Overdeepening

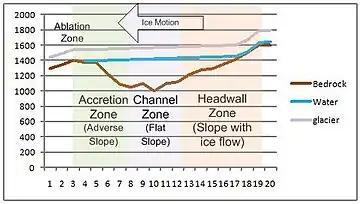
The major zones associated with an overdeepened stretch of a glacier

Glacial erosion proceeds by abrasion as ice and entrained debris moves across the underlying bedrock, by water induced erosion and transport of sediment, and by freeze-thaw cycles which weather the bedrock. All processes are most effective at the bottom of glacial ice – hence the glacier erodes at the bottom. The presence of ice in the gap reduces the rate at which the side walls weather, yielding steep side walls. When the course of glacial ice flow is constrained by surrounding topography, the narrowest regions of flow will abrade most rapidly and cut most deeply, even to depths over 1000 meters below sea level. The resulting profile, when observed through the ice with radar or when evident after the ice had melted, is referred to as overdeepened. Although research remains in fully understanding the processes involved, significant progress has been evident in the late 20th and early 21st centuries. This section details major elements in the emerging understanding of the processes which produce overdeepening.